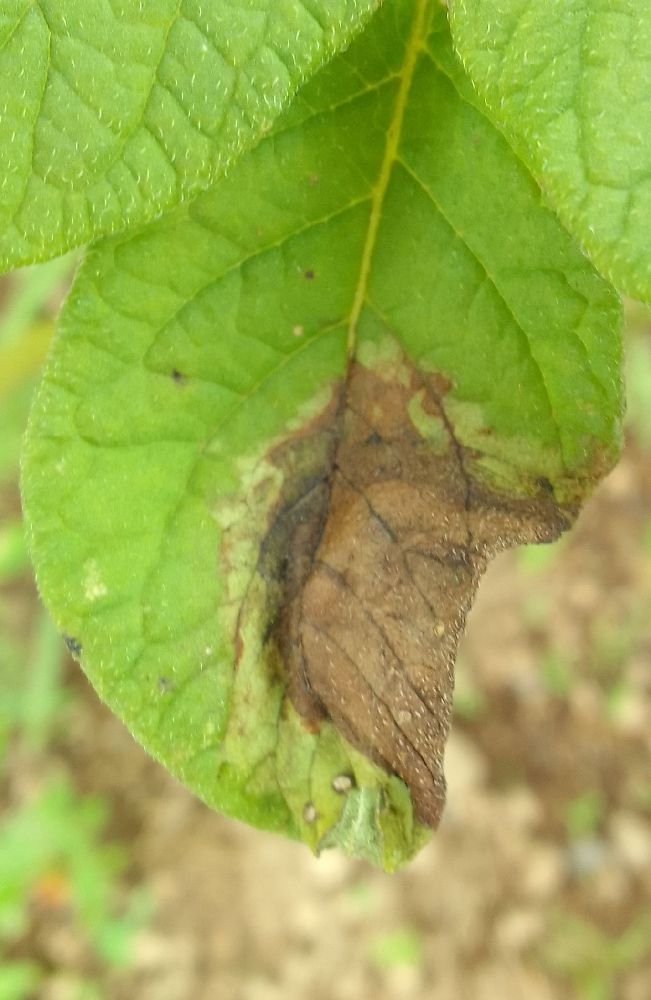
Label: Late blight